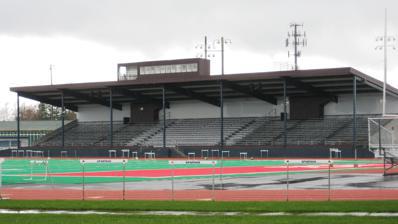
Building: Hare Field
Country: United States of America
Year built: 1965
Hare Field Location 1147 NE Grant Street Hillsboro, Oregon , 97124 Coordinates 45°31′44″N 122°58′24″W / 45.528779°N 122.973361°W / 45.528779; -122.973361 Owner Hillsboro School District Capacity 5,000+ Surface Field turf Construction Opened 1965 Renovated 1997 Tenants Hillsboro High School (1965-Present) Glencoe High School (1980-Present) (OSSA) Men's State Football Tournament (1999-2001) partial schedule Century High School (1997-1999) Hare Field is a multi-sport facility located in Hillsboro , Oregon , United States . The facility opened in 1965 and is owned by the Hillsboro School District . Hare Field includes a baseball stadium, a football stadium, practice fields, and track and field equipment. The venue hosts high school sports, open track meets, youth sports, and occasionally college sports. The football stadium seats over 5,000 fans, was the first high school field in Oregon with an all-weather field, and was named one of the best venues to watch high school football in the state. History Hare Field  opened in 1965 when the Hillsboro High School (Hilhi Spartans) baseball team started using the baseball stadium . The field was named for civic leader and former state legislator William G. Hare . The first football game was held on September 9, 1966, when Hilhi played Gresham High School . Hilhi won that game 7-0 and would become the season’s state champions. From 1948 to 1965 school football teams had used Goodman Field, located on the north side of NE Lincoln Street to the east of the high school building (later J.B. Thomas Middle School). With the addition of Glencoe High School in 1980, that school also began using the facilities at Hare Field. In 1991, coach Rich Brooks held the Oregon Ducks spring scrimmage at the stadium drawing 5,183 spectators. The football stadium was used in 1997 for a memorial service to Hondo, a police dog killed in the line of duty and namesake for the city’s dog park . Century High School became the third school to use Hare Field in 1997, but moved to the new Hillsboro Stadium when it opened in 1999. The following year, the facility began a multi-year renovation that was funded by private money, including a controversial deal with soft drink maker Coca-Cola that raised $1 million. The total cost for the project were $3.5 million and included the installation of an all-weather surface for the football and soccer field, a new track surface, locker-room improvements, and upgrades to some seating areas among others. As a result of the sponsorships, the artificial turf has Coca-Cola logos in both end zones, and it became the first all-weather high school football field in Oregon. Following the installation of AstroTurf in 1998, the facility was used to host OSAA state playoff games that year. Hare Field hosted the Oregon State Beavers football spring game in 1999, the first year under coach Dennis Erickson . In 2003, The Oregonian newspaper named the football stadium as one of the ten best places to watch a high school football game. The Hilhi versus Glencoe football series was selected in 2007 for the Great American Rivalry Series. The all-weather playing surface was scheduled to be replaced with a new all-weather field in 2009. Hilhi boosters began renovations to the baseball diamond (Ad Rutschman Stadium) in 2014, which were completed in 2015. Facilities Main grandstand from west with football field in foreground Hare Field consists of Craig Ruecker (football) Stadium that includes locker rooms and a covered grandstand . The football field is also used for soccer, and a track surrounds the field. Other track equipment and open fields also make up the western section of the facility. The track is named the Elden Kellar Track. On the east side of the complex is Ad Rutschman Baseball Stadium, with a portion of the south part composed of ticket stands and paved parking. There is a jogging track around the perimeter of the complex. The complex hosts home football games for both Glencoe and Hilhi, along with home soccer games for Glencoe and home track meets for Hilhi. Oregon School Activities Association state playoff games for football are also held at the stadium. Hilhi uses the baseball diamond for their teams. Hare is also home to the annual Elden Kellar Invitational amateur track meet, while occasionally hosting high school district championship meets. A weekly all-comers track meet is held during the summers. In addition to athletic venues, Hare Field houses and hosts other items and events. The facility serves as the staging ground for parades such as the annual St. Patrick’s Day Parade and the annual Fourth of July Parade. Hare Field’s grounds also house an air quality monitoring station owned by the Oregon Department of Environmental Quality . The school district also receives revenues from a cellular phone communication tower located at the site. Glencoe-Hillsboro rivalry (Battle of the Boro Rivalry Series) Since opening in 1980, Glencoe High School has maintained a close rivalry with cross-town Hillsboro High School (Hilhi) with a football game taking place nearly every year between Glencoe and Hilhi. The rivalry has been featured on the Great American Rivalry series presented by the US Marine Corps. Glencoe has won 30 Battle of the Boro rivalry games, while Hilhi has won eleven. In the 2016 and 2017 seasons, Glencoe Football played on an independent schedule, meaning they had no control over their game schedule. This resulted in a brief pause on the annual rivalry games. The rivalry series was again paused in 2020 as a result of the COVID-19 pandemic . As both schools are tenants of Hare Field for football, the winning school gets to call Hare Field "their home field." Scores from each game 1980: No rivalry game 1981: Hilhi 10-7 1982: Glencoe 13-7 1983: Hilhi 7-6 1984: Glencoe 23-0 1985: Hilhi 23-0 1986: Glencoe 41-8 1987: Glencoe 34-6 1988: Glencoe 17-7 1989: Glencoe 27-20 1990: Glencoe 15-12 1991: Glencoe 21-7 1992: Glencoe 35-14 1993: Hilhi 35-27 1994: Glencoe 23-9 1995: Glencoe 42-21 1996: Glencoe 27-18 1997: Glencoe 20-6 1998: Glencoe 42-20 1999: Glencoe 49-21 2000: Hilhi 22-21 (overtime) 2001: Glencoe 34-6 2002: Glencoe 30-28 2003: Glencoe 51-45 (overtime) 2004: Glencoe 27-21 2005: Glencoe 14-6 2006: Hilhi 21-17 2007: Glencoe 48-13 2008: Hilhi 24-7 2009: Hilhi 26-22 2010: Hilhi 39-21 2011: Glencoe 33-14 2012: Glencoe 50-7 2013: Glencoe 49-22 2014: Hilhi 49-28 2015: Hilhi 49-21 2016: No rivalry game 2017: No rivalry game 2018: Glencoe 38-14 2019: Glencoe 14-7 2020: No rivalry game 2021: Glencoe 35-0 2022: Glencoe 41-18 2023: Glencoe 42-14 2024: Glencoe 35-0 See also List of sports venues in Portland, Oregon References